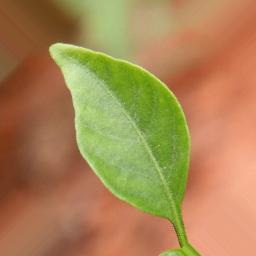
Label: healthy